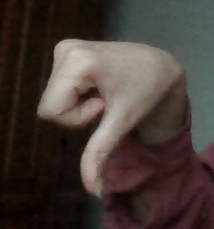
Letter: waw